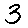
Label: 3